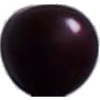
Label: Cherry Wax Black 1